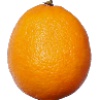
Label: lemon_meyer